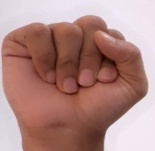
ASL sign: S